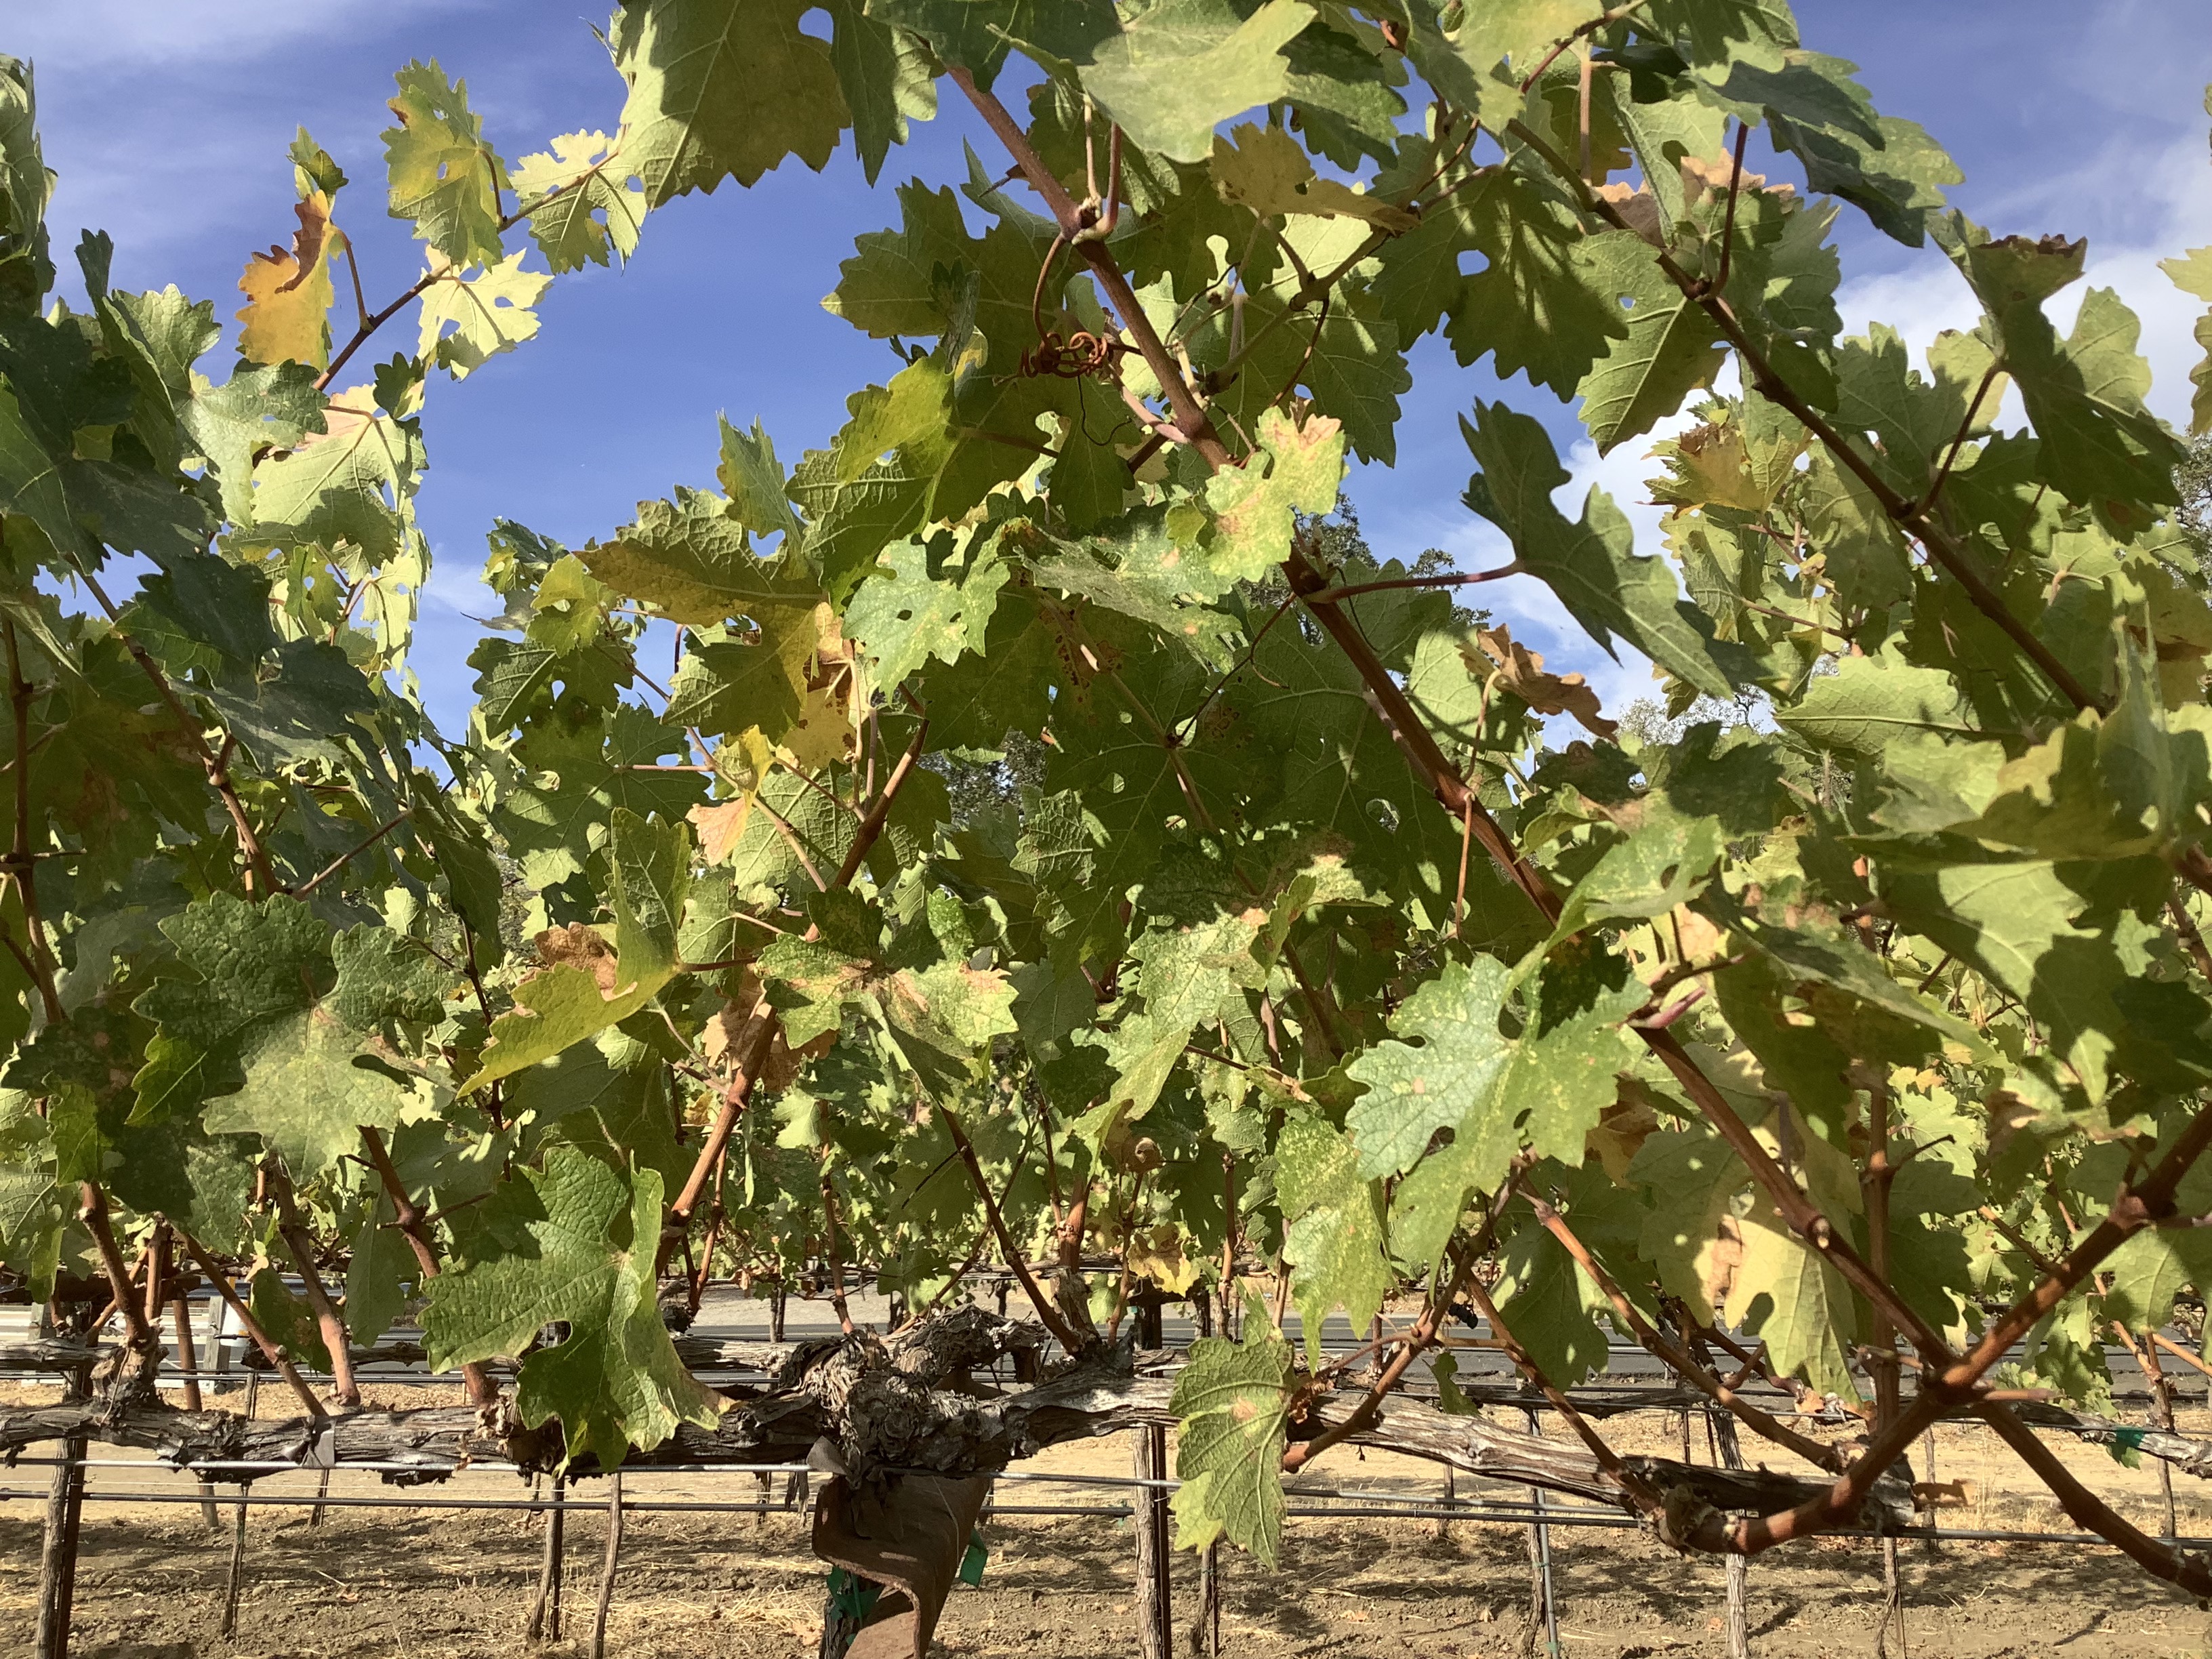
Label: No Virus